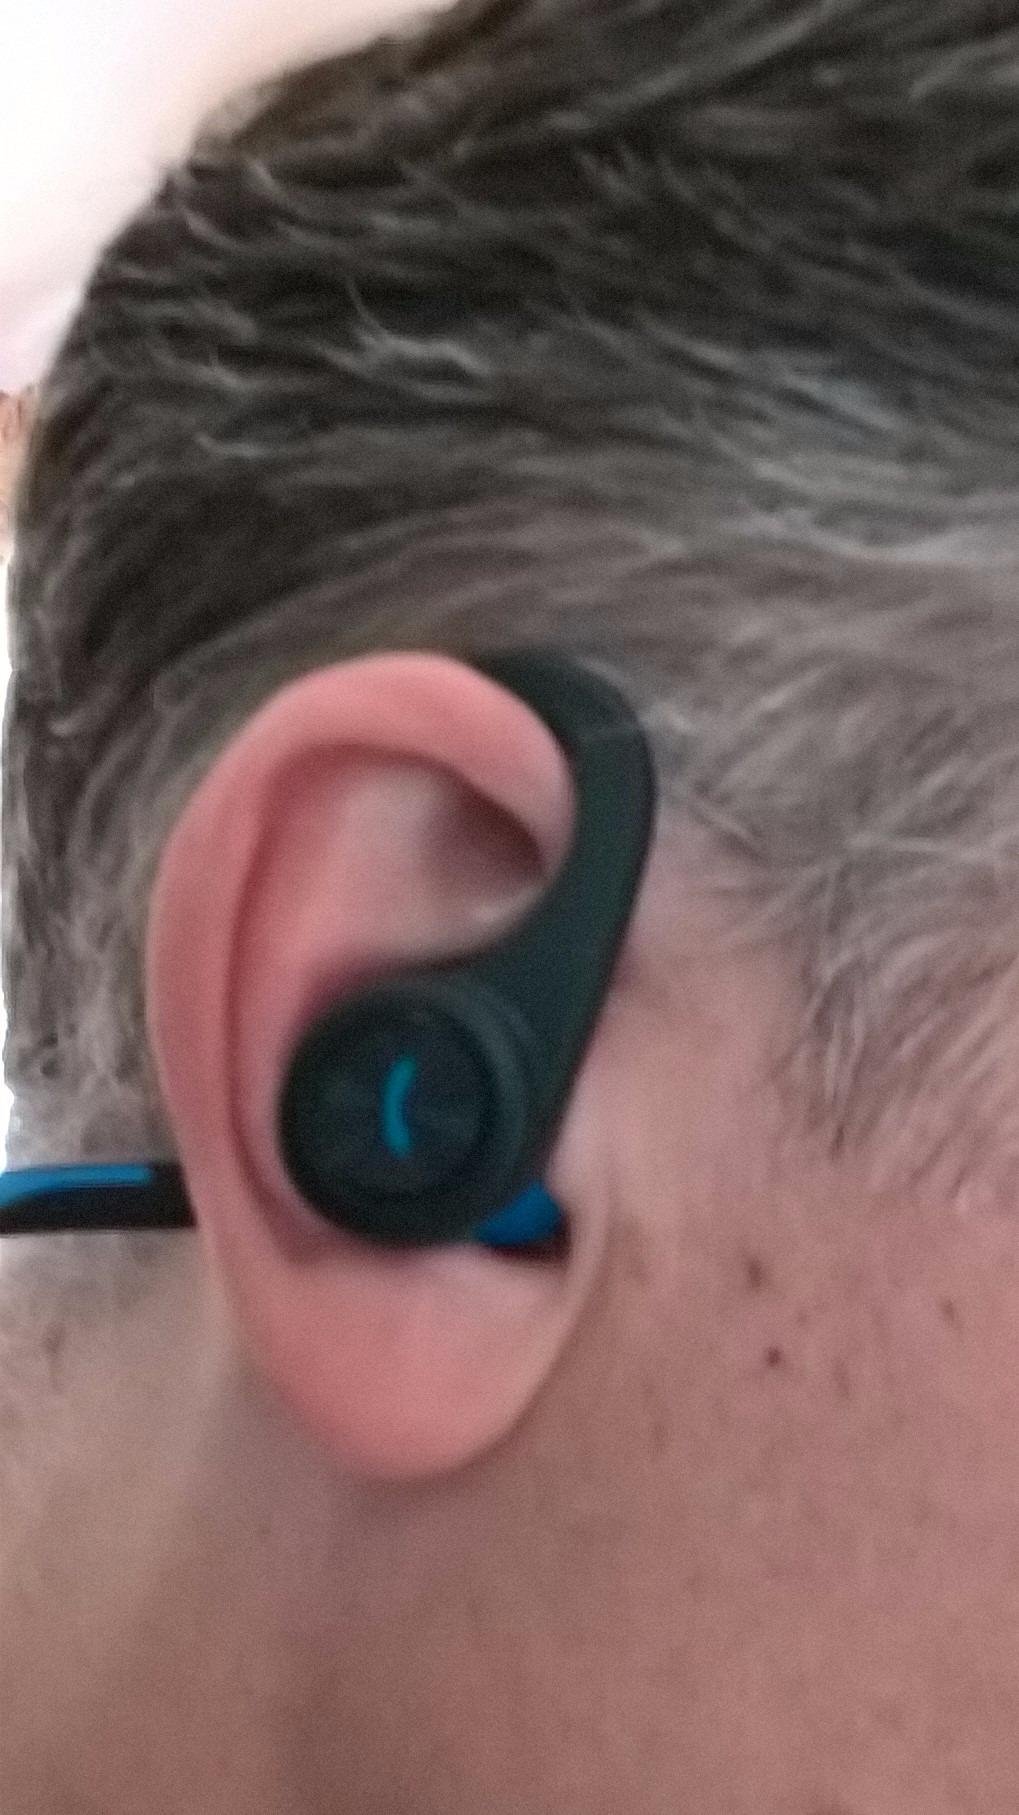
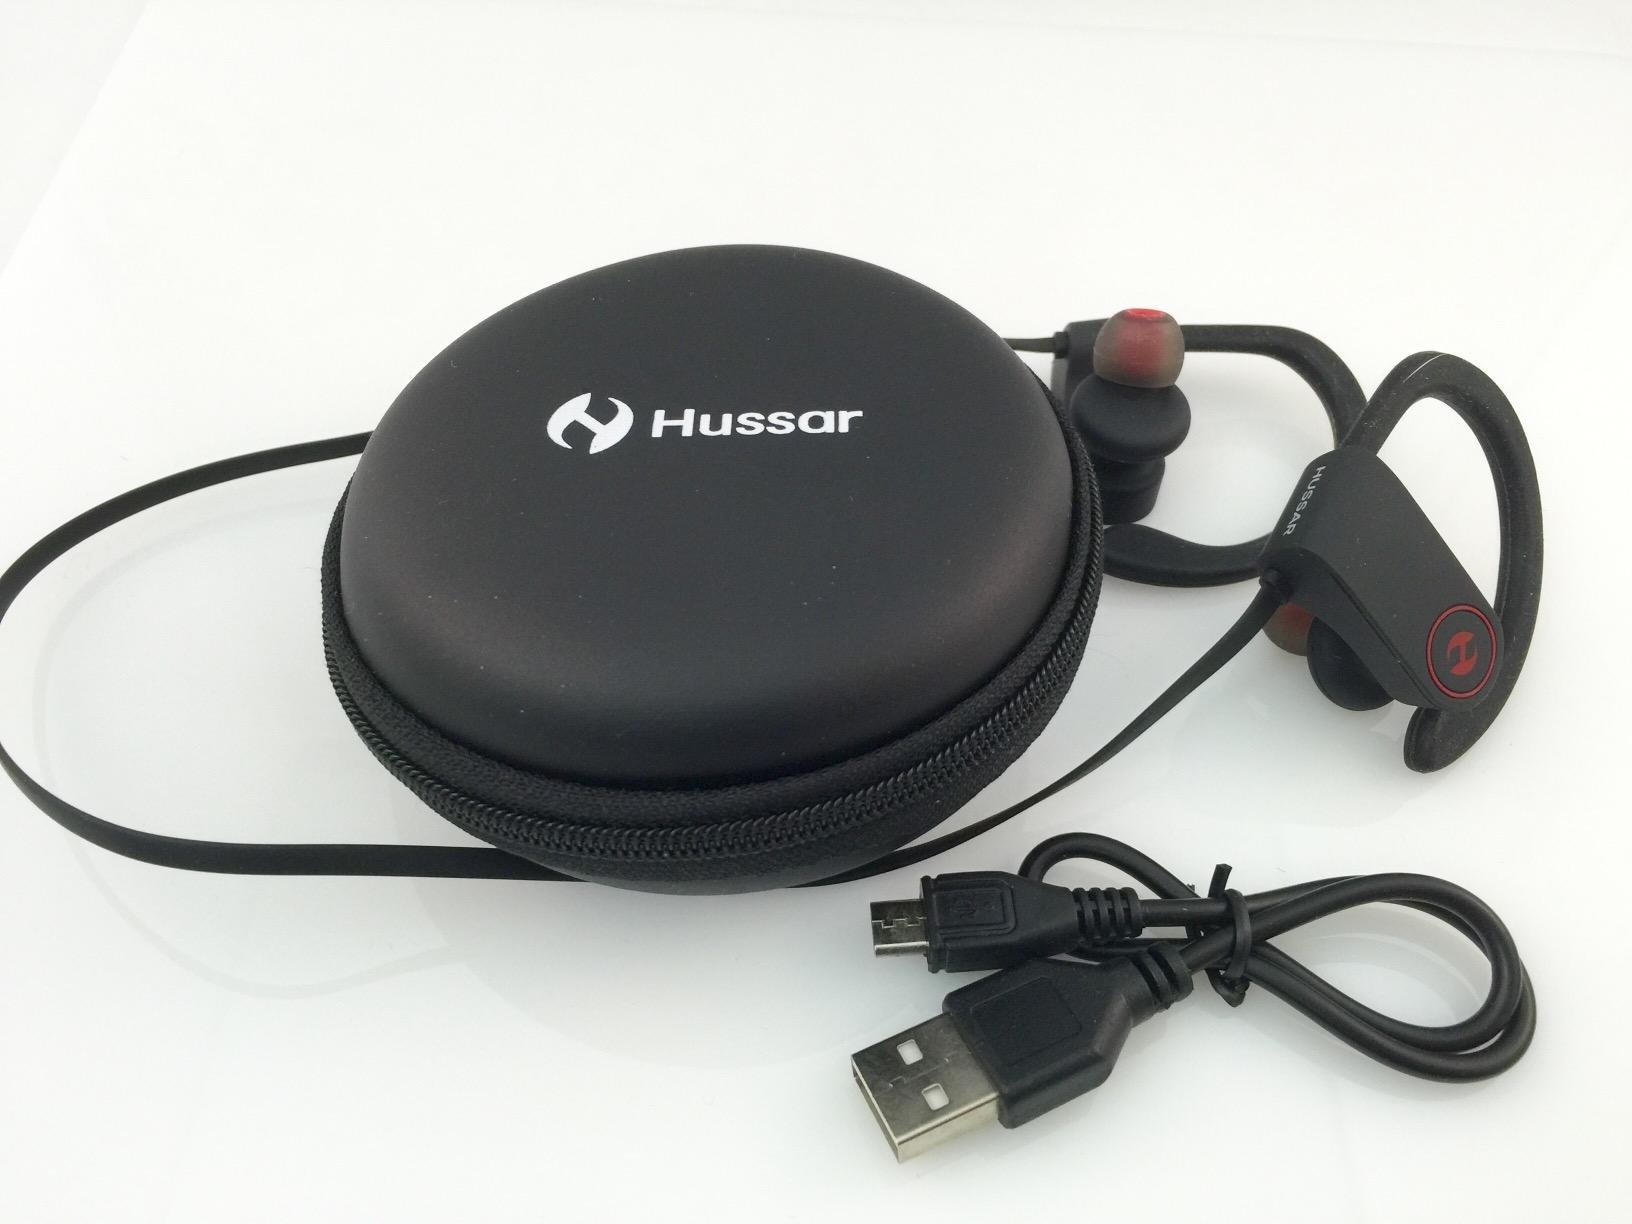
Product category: headphones
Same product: no